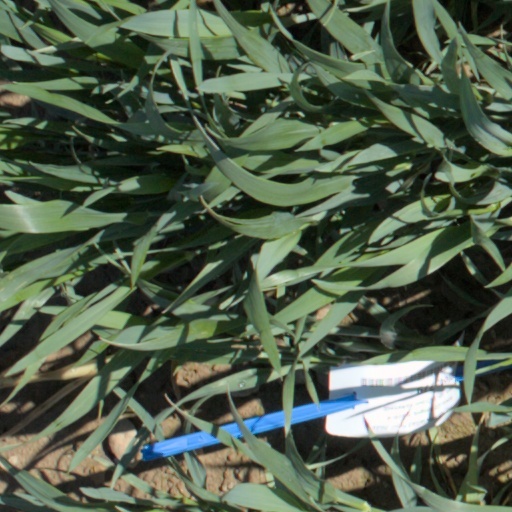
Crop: wheat